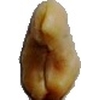
Label: caju_seed